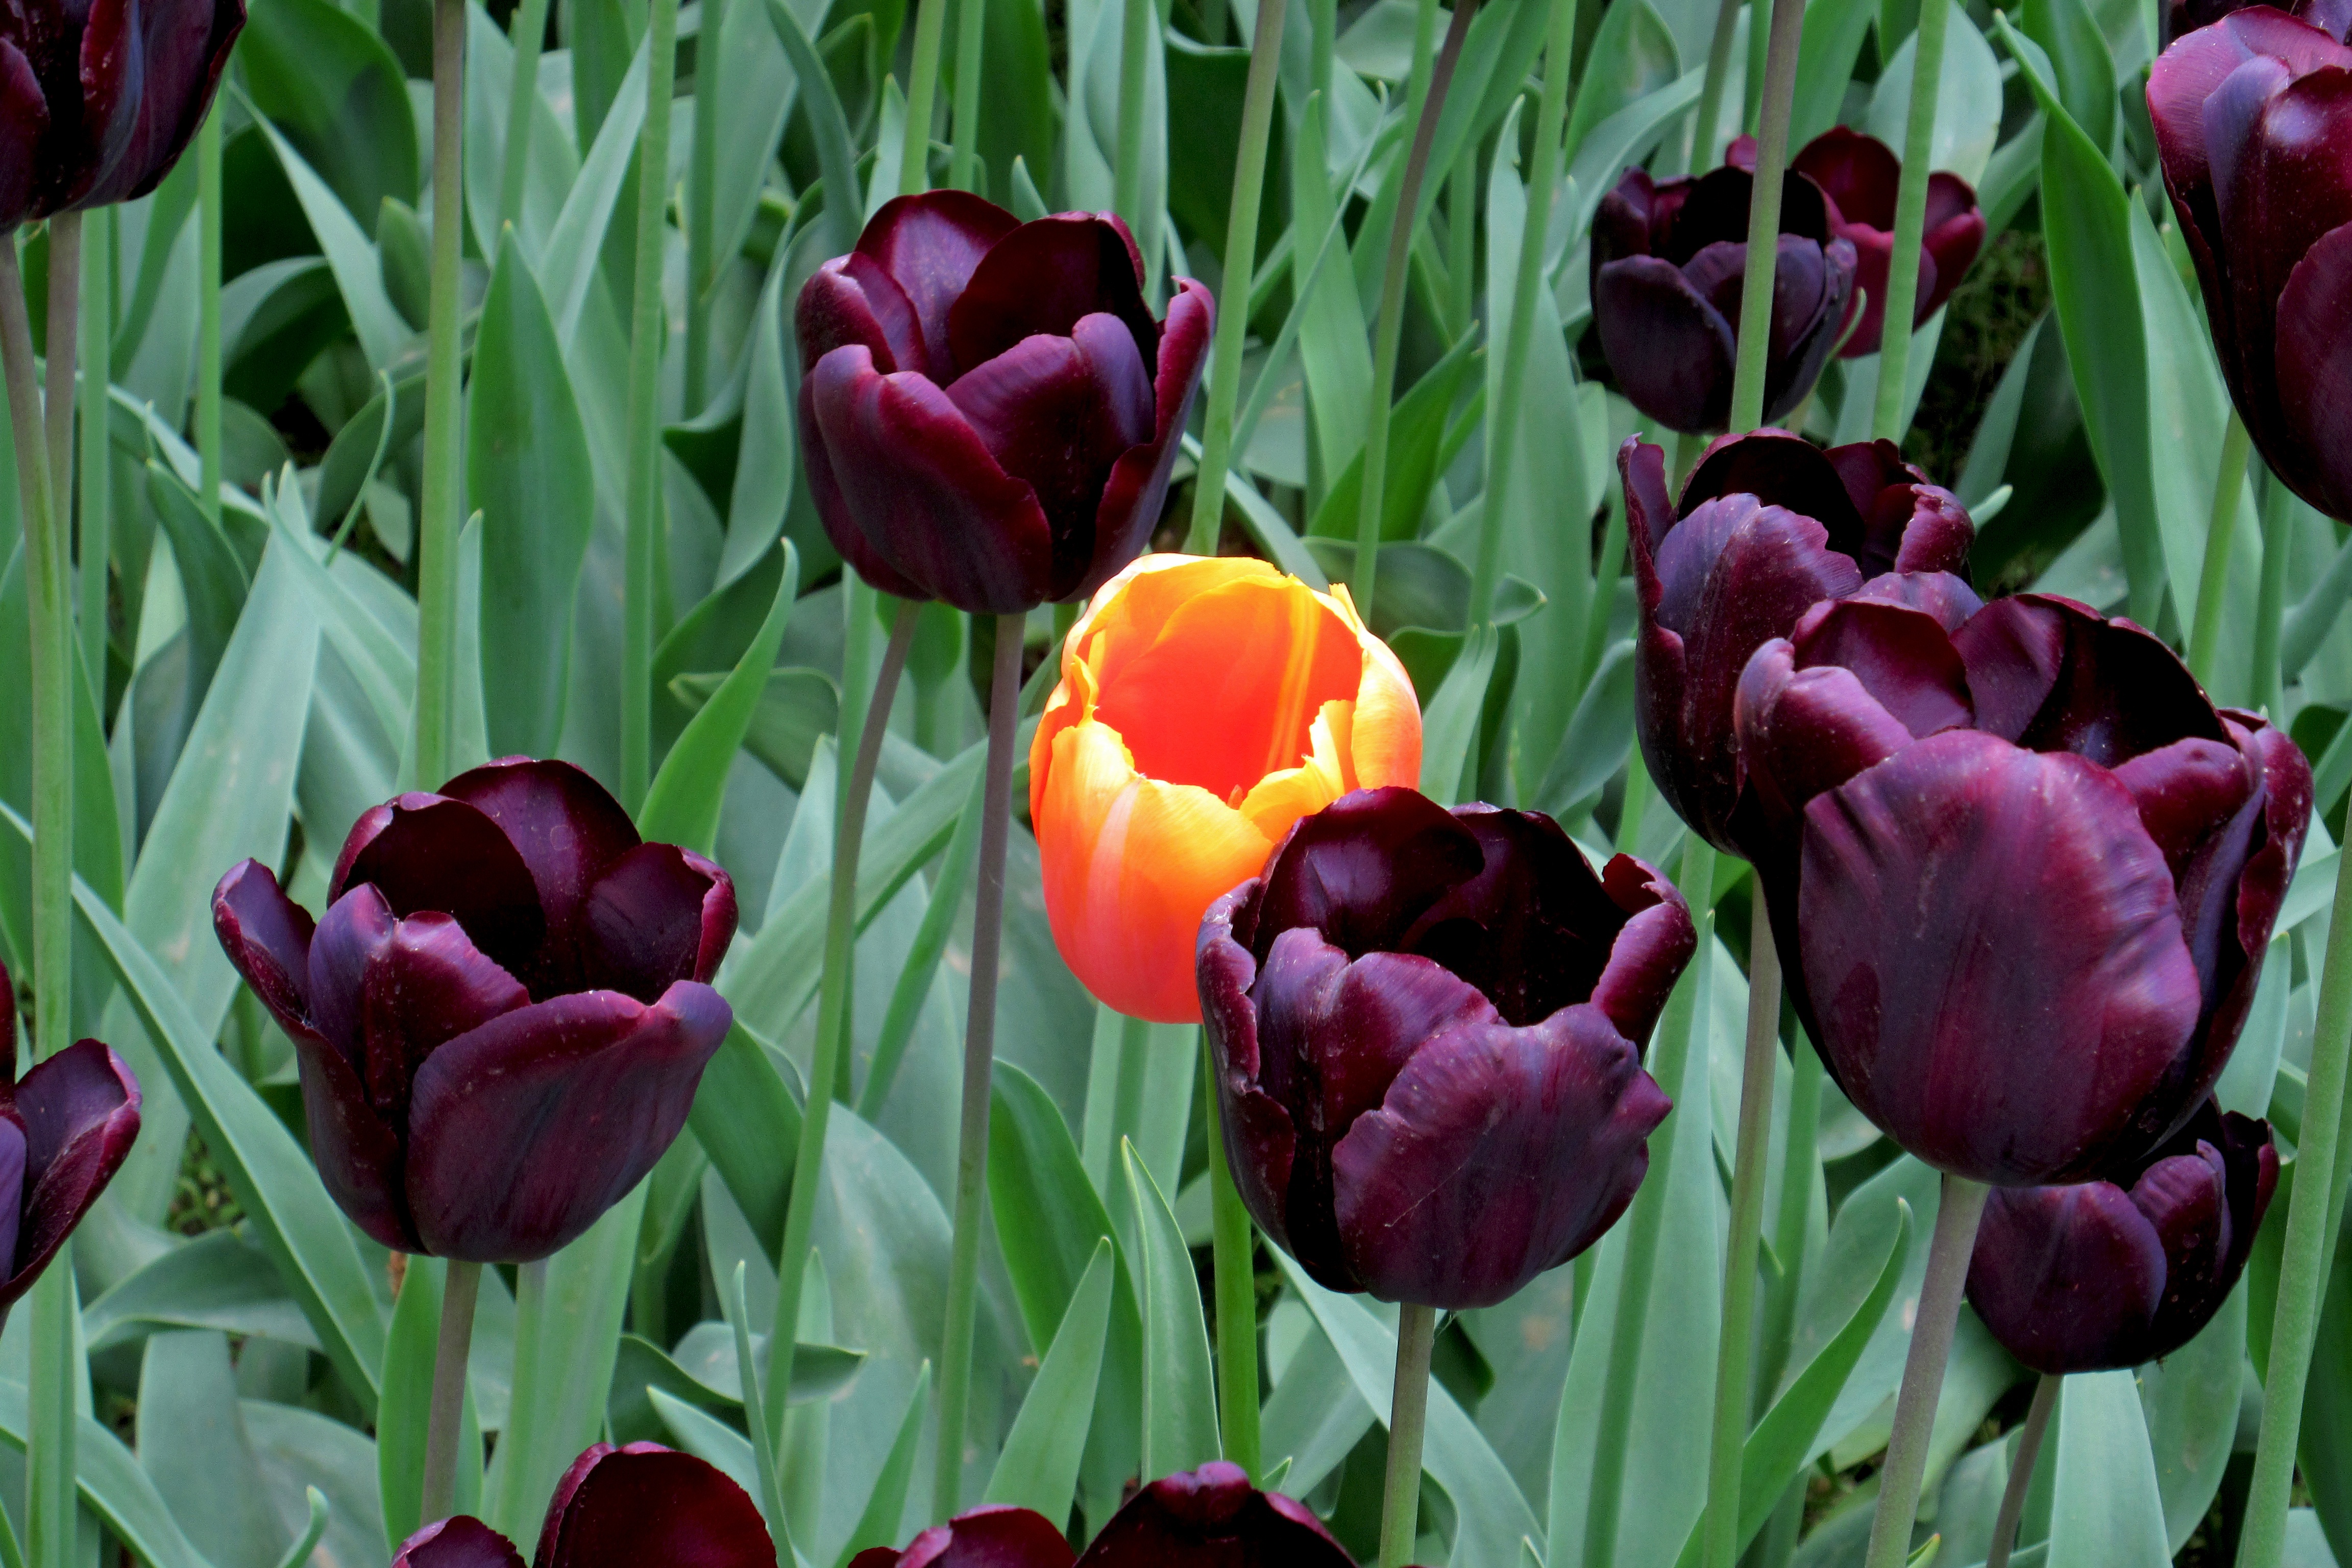
nature, plant, flower, petal, alone, tulip, orange, spring, green, flowers, purple flowers, petals, diversity, different, beauty, tulips, difference, fiorita, flowering plant, lily family, land plant